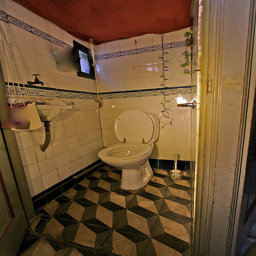
a little bathroom with a striped tiled floor
Doorway view of a bathroom with toilet and white tiling.
The small bathroom has a large hole in one wall.
A room that has a toilet in the room.
a bath room with a toilet a small window and tiled walls